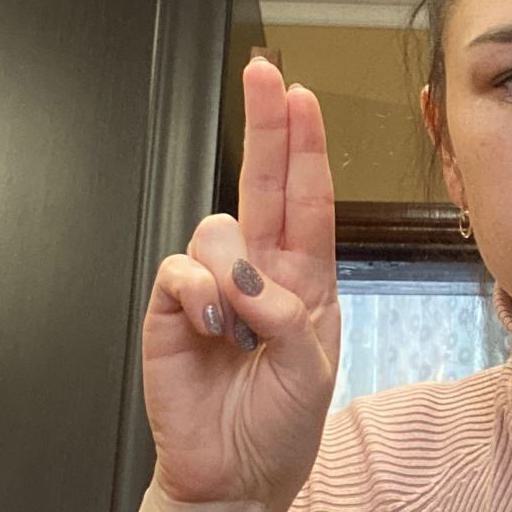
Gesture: two_up